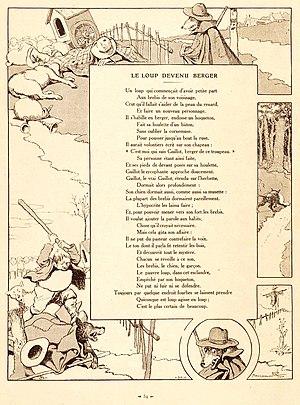
Le Loup devenu berger est la troisième fable du livre III de Jean de La Fontaine situé dans le premier recueil des Fables de La Fontaine, édité pour la première fois en 1668.